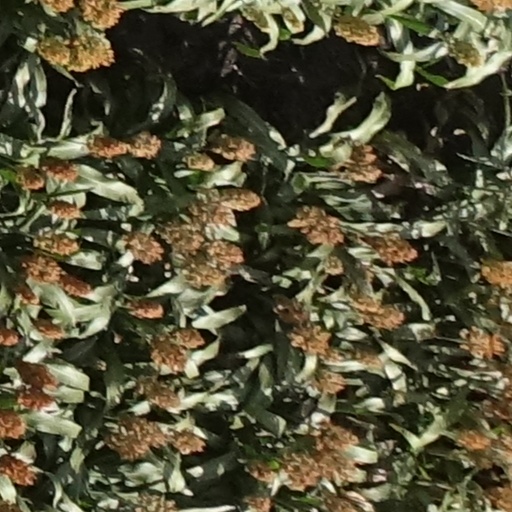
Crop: sorghum